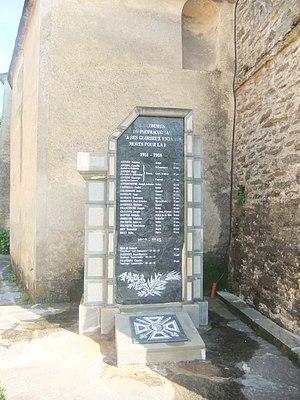
Monument aux morts de Pietracorbara (hameau d'Orneto, façade de l'église Saint-Clément), département de Haute-Corse, France.
Pietracorbara est une commune française située dans la circonscription départementale de la Haute-Corse et le territoire de la collectivité de Corse. Elle appartient à l'ancienne piève de Brando, dans le Cap Corse.